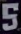
Number: 5